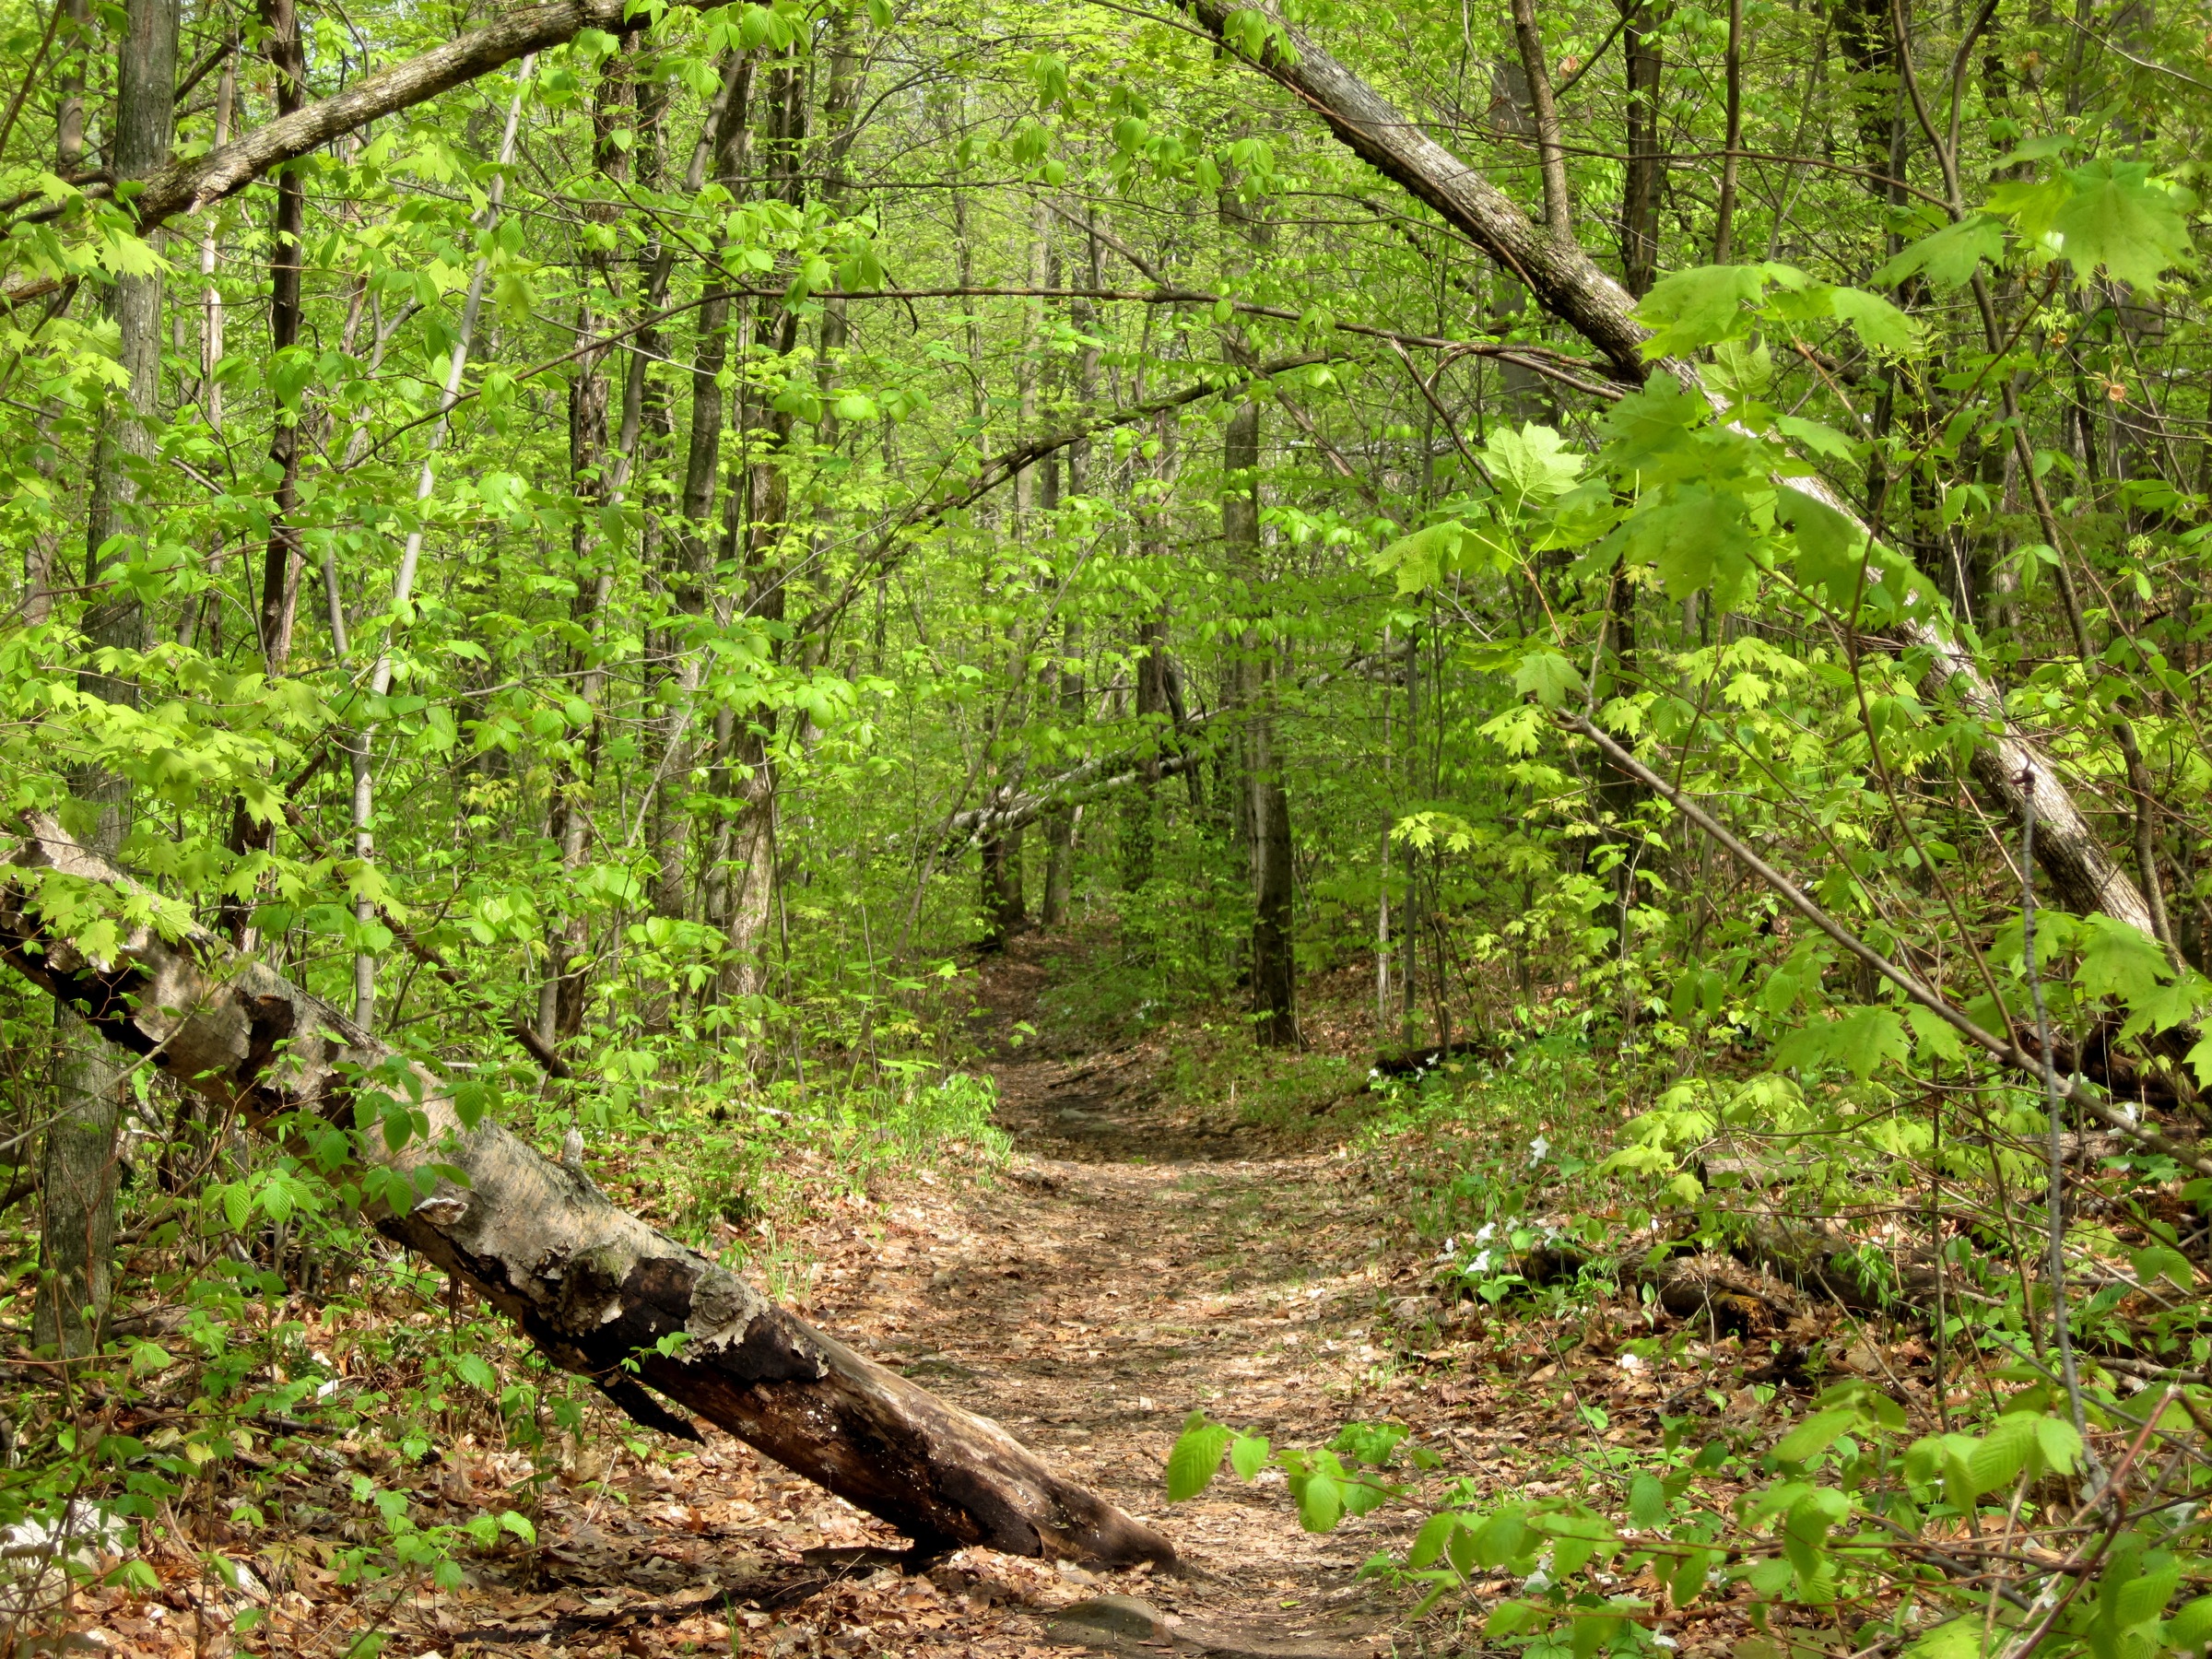
tree, forest, wilderness, branch, plant, trail, leaf, flower, stream, green, jungle, flora, vegetation, rainforest, deciduous, ravine, woodland, habitat, vermont, ecosystem, biome, old growth forest, natural environment, woody plant, temperate broadleaf and mixed forest